Karin Krebs

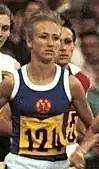
Krebs at the 1972 Olympics

Karin Krebs ( Burneleit, born 18 August 1943) is a retired German middle-distance runner. She won the 800 metres race for East Germany at the 1968 European Indoor Games, but failed to reach the 800 m Olympic final the same year. She then focused on the 1500 m event and won it at the 1971 European Championships, setting a new world record at 4:09.6 minutes. She placed fourth at the 1972 Olympics, and her world record was broken earlier in July 1972 by the future Olympic gold medalist Lyudmila Bragina. Krebs had her last intentional success in 1974 when she won the silver medal over 1500 m at the European Indoor Championships.